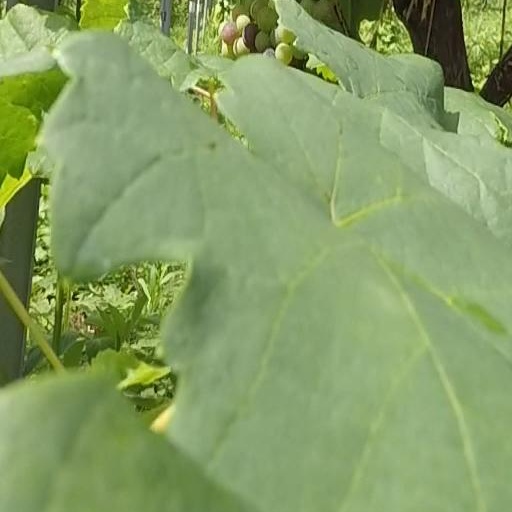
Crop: grape